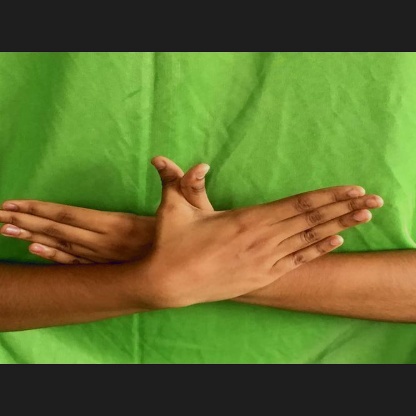
Mudra: Garuda